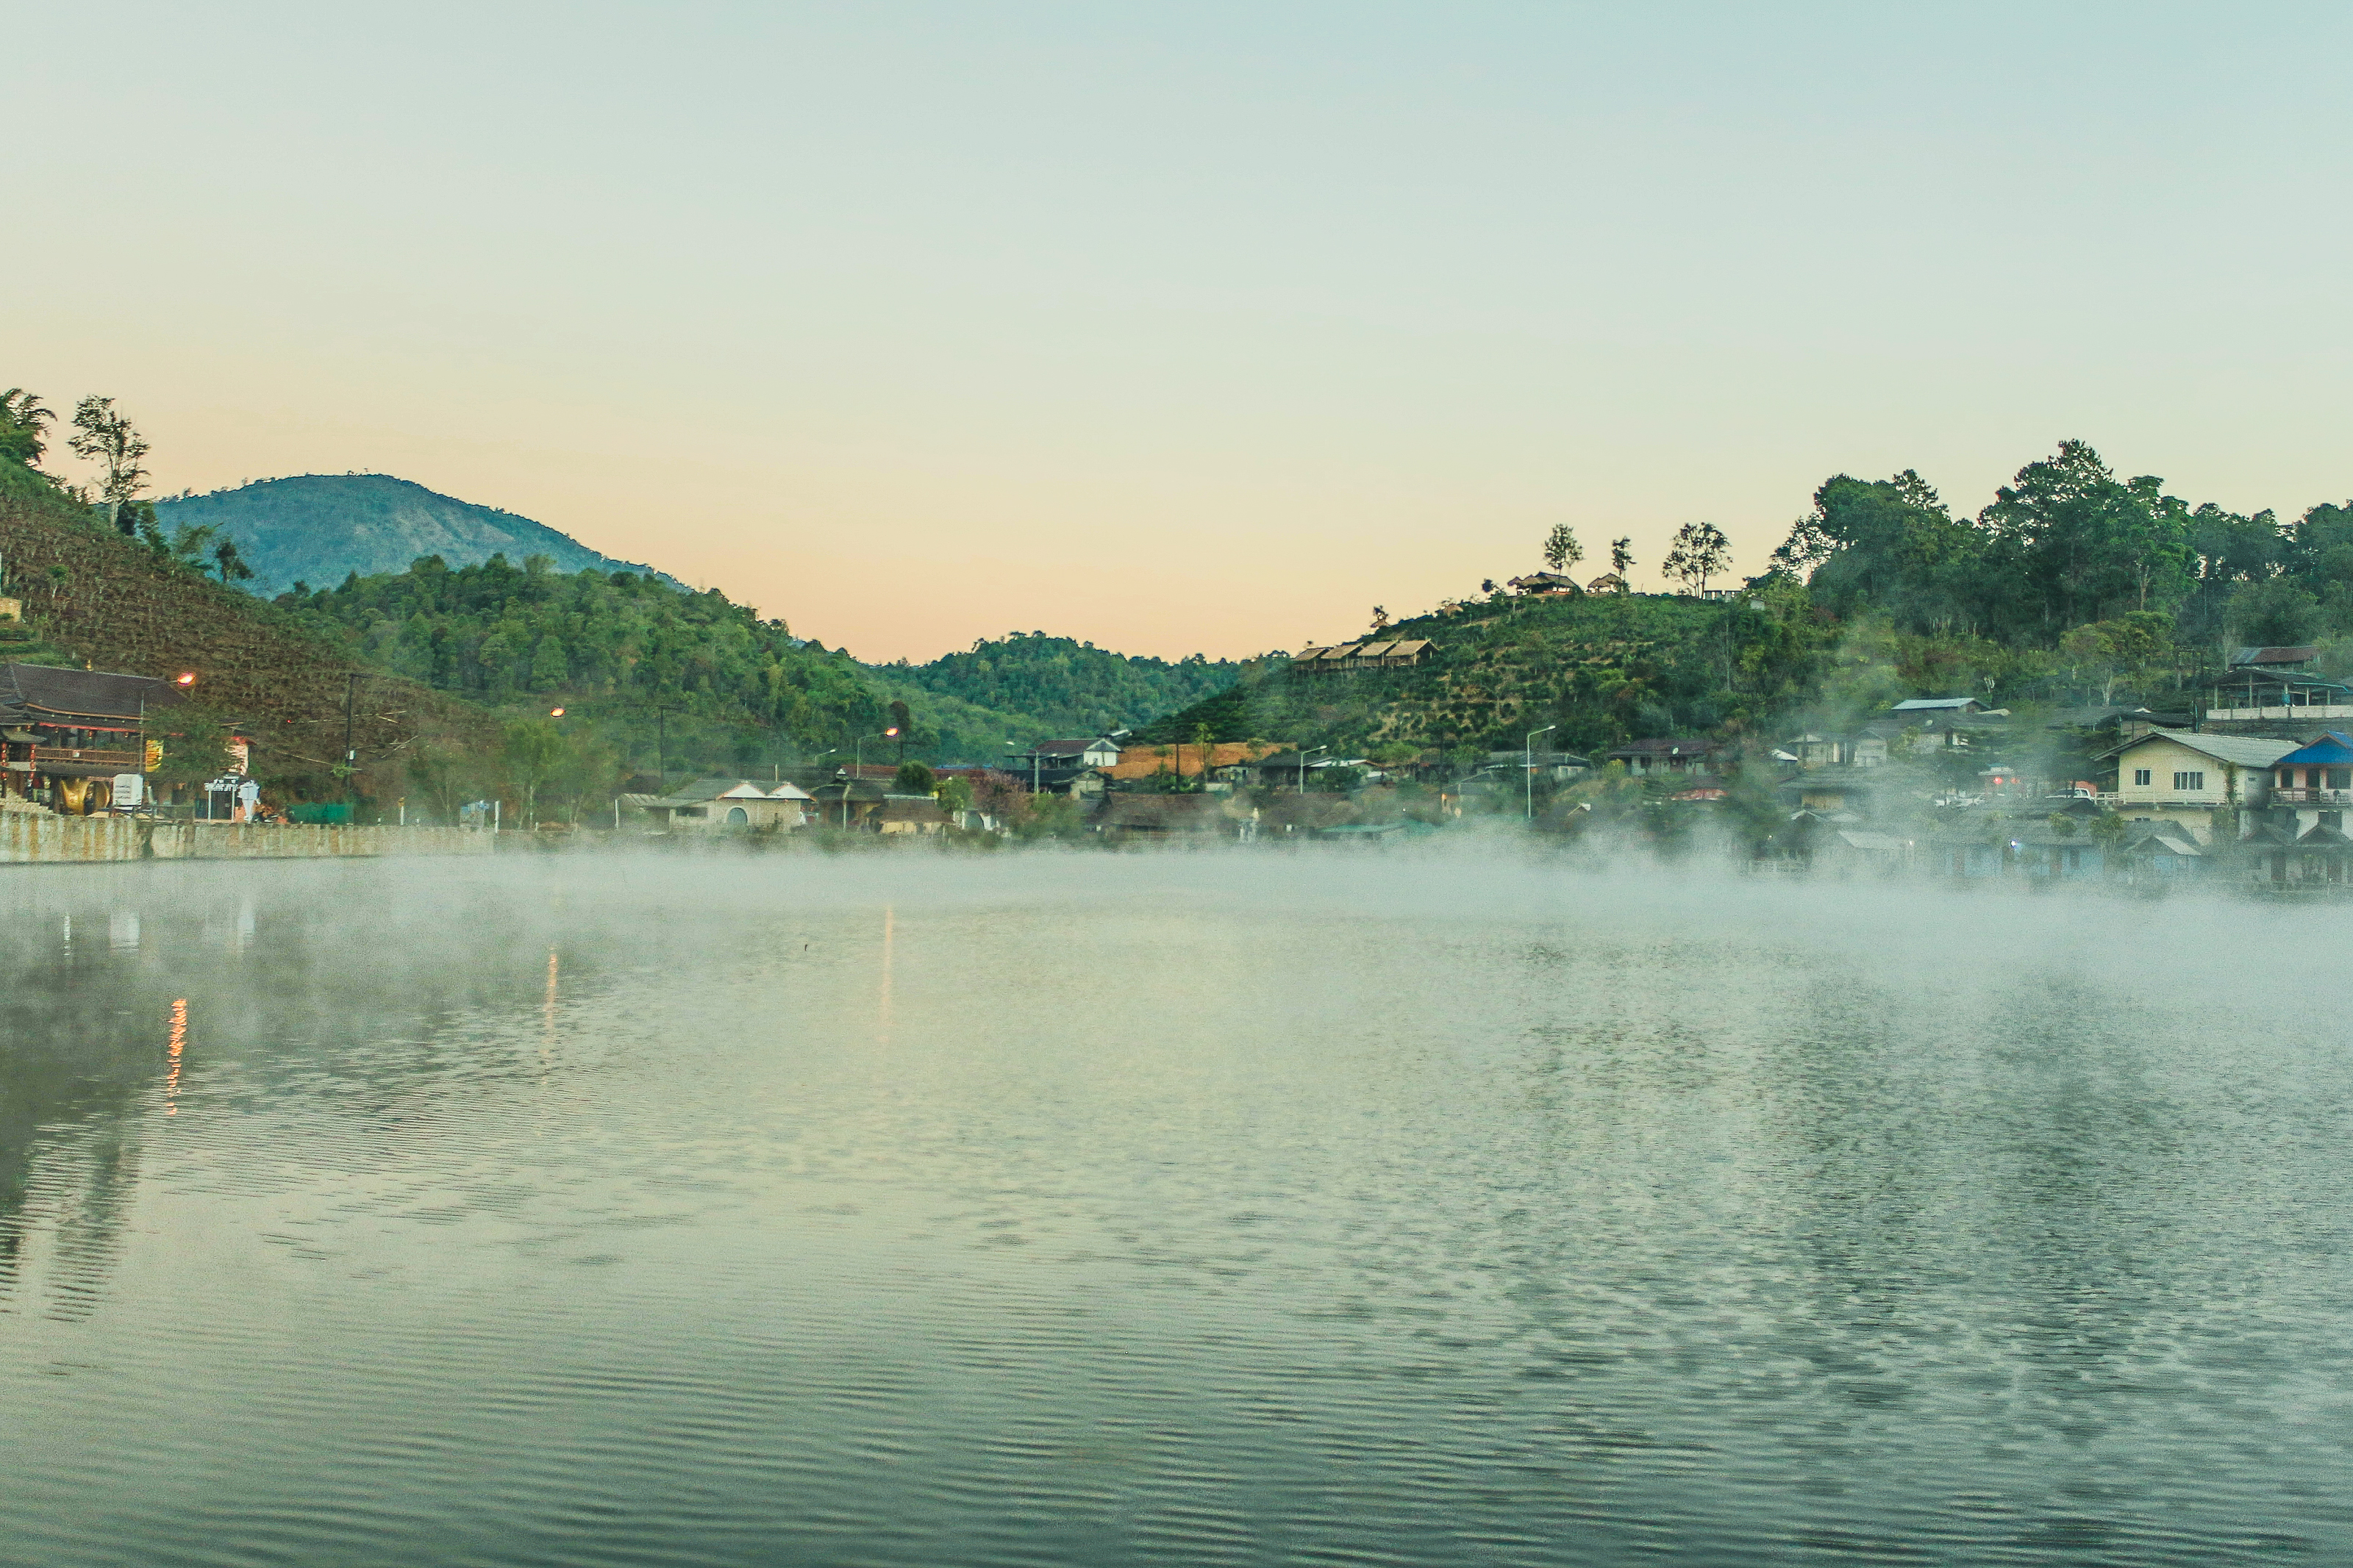
forest, shadow, traveler, sunshine, magnificent, cold, holiday, ban, mist, summer, settlement, mae, beautiful, chinese, tea, mountain, view, son, romantic, design, thailand, national, sunny, village, day, park, sky, green, journey, natural, wallpaper, nature, relax, cool, tree, thai, water, hmong, hong, sunlight, field, light, background, river, travel, lake, landscape, fog, body of water, water resources, atmospheric phenomenon, reflection, morning, natural landscape, hill station, reservoir, cloud, bank, hill, calm, pond, tourism, watercourse, city, evening